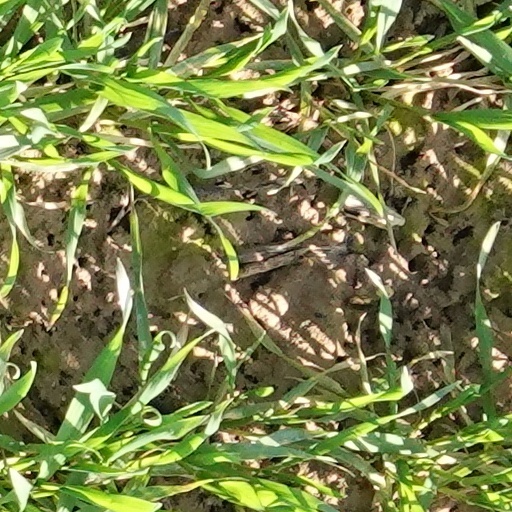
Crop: wheat